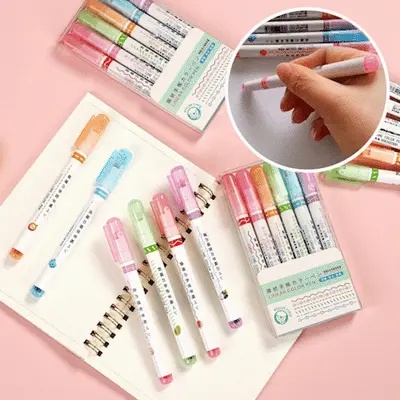
Rollerball Highlighter
"Curve and Conquer: Rollerball Highlighter, Where Precision Meets Style!" Description: Upgrade your highlighting game with the Rollerball Curve Line Highlighter. Designed for efficiency and precision, this highlighter combines functionality with sleek aesthetics. The unique curved shape effortlessly glides over text, ensuring smooth and consistent highlighting for an elevated note-taking experience. Features: Innovative Curve Design: The Rollerball Curve Line Highlighter features a distinct curved tip that follows the natural flow of your handwriting, providing a comfortable and effortless highlighting experience. Vibrant Ink Colors: Available in a spectrum of vibrant and eye-catching colors, this highlighter lets you express your creativity while making important information stand out. Smear-Proof Formula: Say goodbye to smudged notes. The advanced smear-proof formula ensures that your highlighted text stays crisp and clear, enhancing the readability of your documents. Comfortable Grip: The ergonomic design includes a comfortable grip, allowing you to highlight for extended periods without fatigue. Portable and Convenient: With its slim and compact design, the Rollerball Curve Line Highlighter easily fits into pencil cases, bags, or pockets, making it your on-the-go highlighting companion. Specifications: Ink Type: Quick-drying and smear-proof Colors Available: Assorted vibrant colors Tip Type: Chisel tip with a curved design Grip Material: Comfortable ergonomic grip Dimensions: Compact and portable design for convenience Upgrade your highlighting experience with the Rollerball Curve Line Highlighter – where precision meets style in every stroke! Package Include: 1x Pack Of 6 Highlighter Markers
Brand: Discounters.pk
Category: Office Supplies > Office Instruments > Writing & Drawing Instruments > Markers & Highlighters